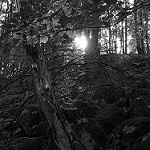
Label: B & W